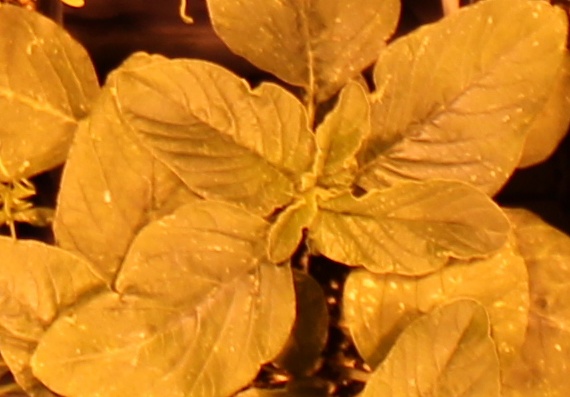
Label: Redroot Pigweed